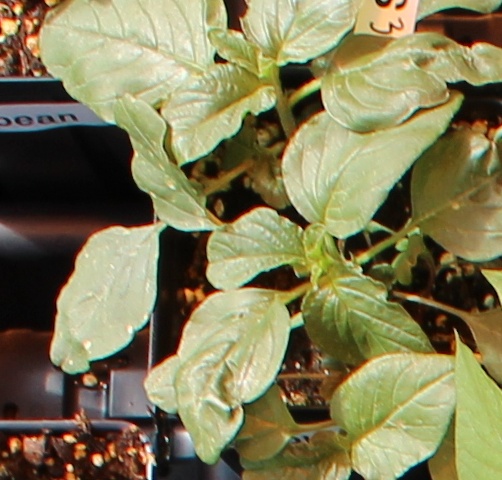
Label: Redroot Pigweed